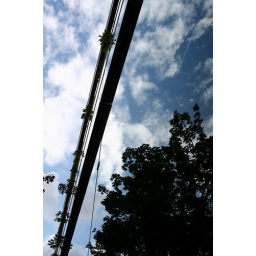
Foundation Cartier by Jean Nouvel. Love that highly reflective glass wall